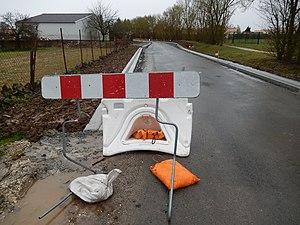
Une balise de délimitation de chantier de type K2 positionnée à Soulignonne, vue côté endroit.
Les routes ouvertes à la circulation publique sont parfois affectées par des obstacles ou dangers dont l'existence est temporaire. Au sein des techniques d'exploitation qui visent à maintenir dans ces circonstances un certain niveau de service, la signalisation temporaire a pour objet d'avertir et de guider l'usager, afin d'assurer sa sécurité et celle du personnel et de favoriser la fluidité de la circulation.
La balise routière de barrage est une balise routière, codée K2 en France. C'est un panneau temporaire signalisant la position de travaux ou de tout autre obstacle à caractère temporaire.